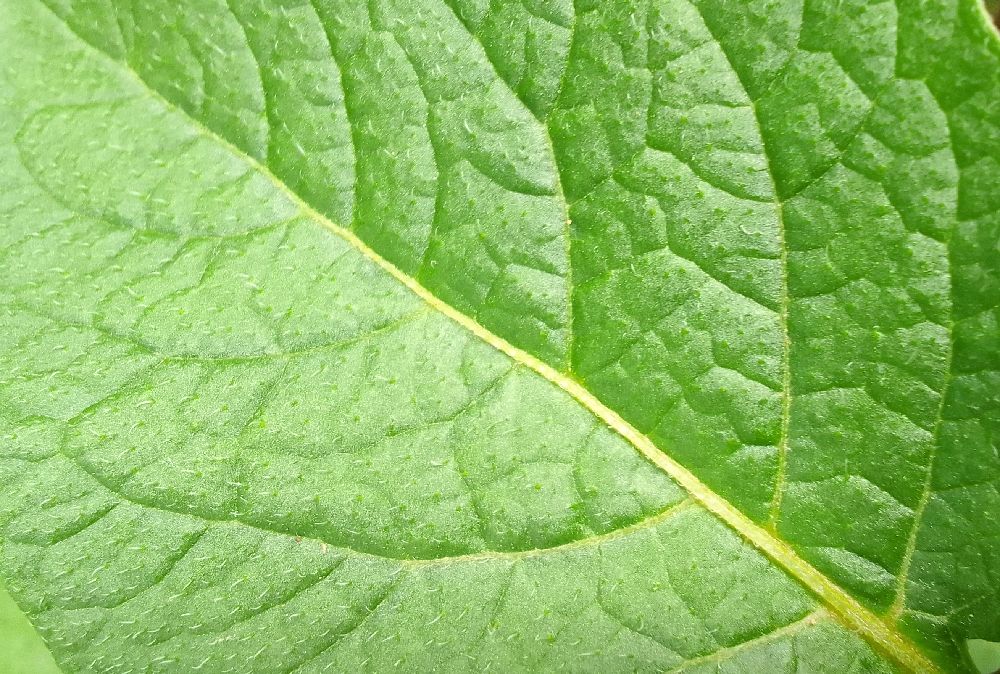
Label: Healthy